West Coast Naval Command

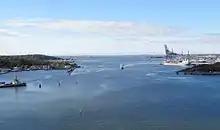
The inlet to the Port of Gothenburg with Nya Varvet to the left where the command was located.

On 1 October 1957, the West Coast Naval District was reorganized into Naval Command West, where Gothenburg Coastal Artillery Defence was separated so that on 1 July 1958, it formed its own authority. Gothenburg Coastal Artillery Defence itself was amalgamated with Gothenburg and Bohus as well as Halland Defence District (Fo 32/31) and adopted the name Gothenburg and Bohus as well as Halland Defence District together with Gothenburg Coastal Artillery Defence (Gbk/Fo 32/31). The new organization consisted of a command organization with staff and administration, the 5th Coastal Artillery Brigade, the 12th Coastal Artillery Group and the Bohus Group ("Bohusgruppen"). From 1960, the 2nd Helicopter Division ("2. helikopterdivisionen") was also added, which was initially based at Torslanda Airfield. On 1 October 1966, a new regional command was introduced within the Swedish Armed Forces. Thus, the Naval Command West adopted the new name West Coast Naval Base. The West Coast Naval Base was in turn directly subordinate to the military commander of the Western Military District, from having previously been directly subordinate to the Chief of the Navy. The West Coast Naval Base in turn consisted of staff and administration, as well as Älvsborg Radio, the coast guard organization and ships and helicopter units.